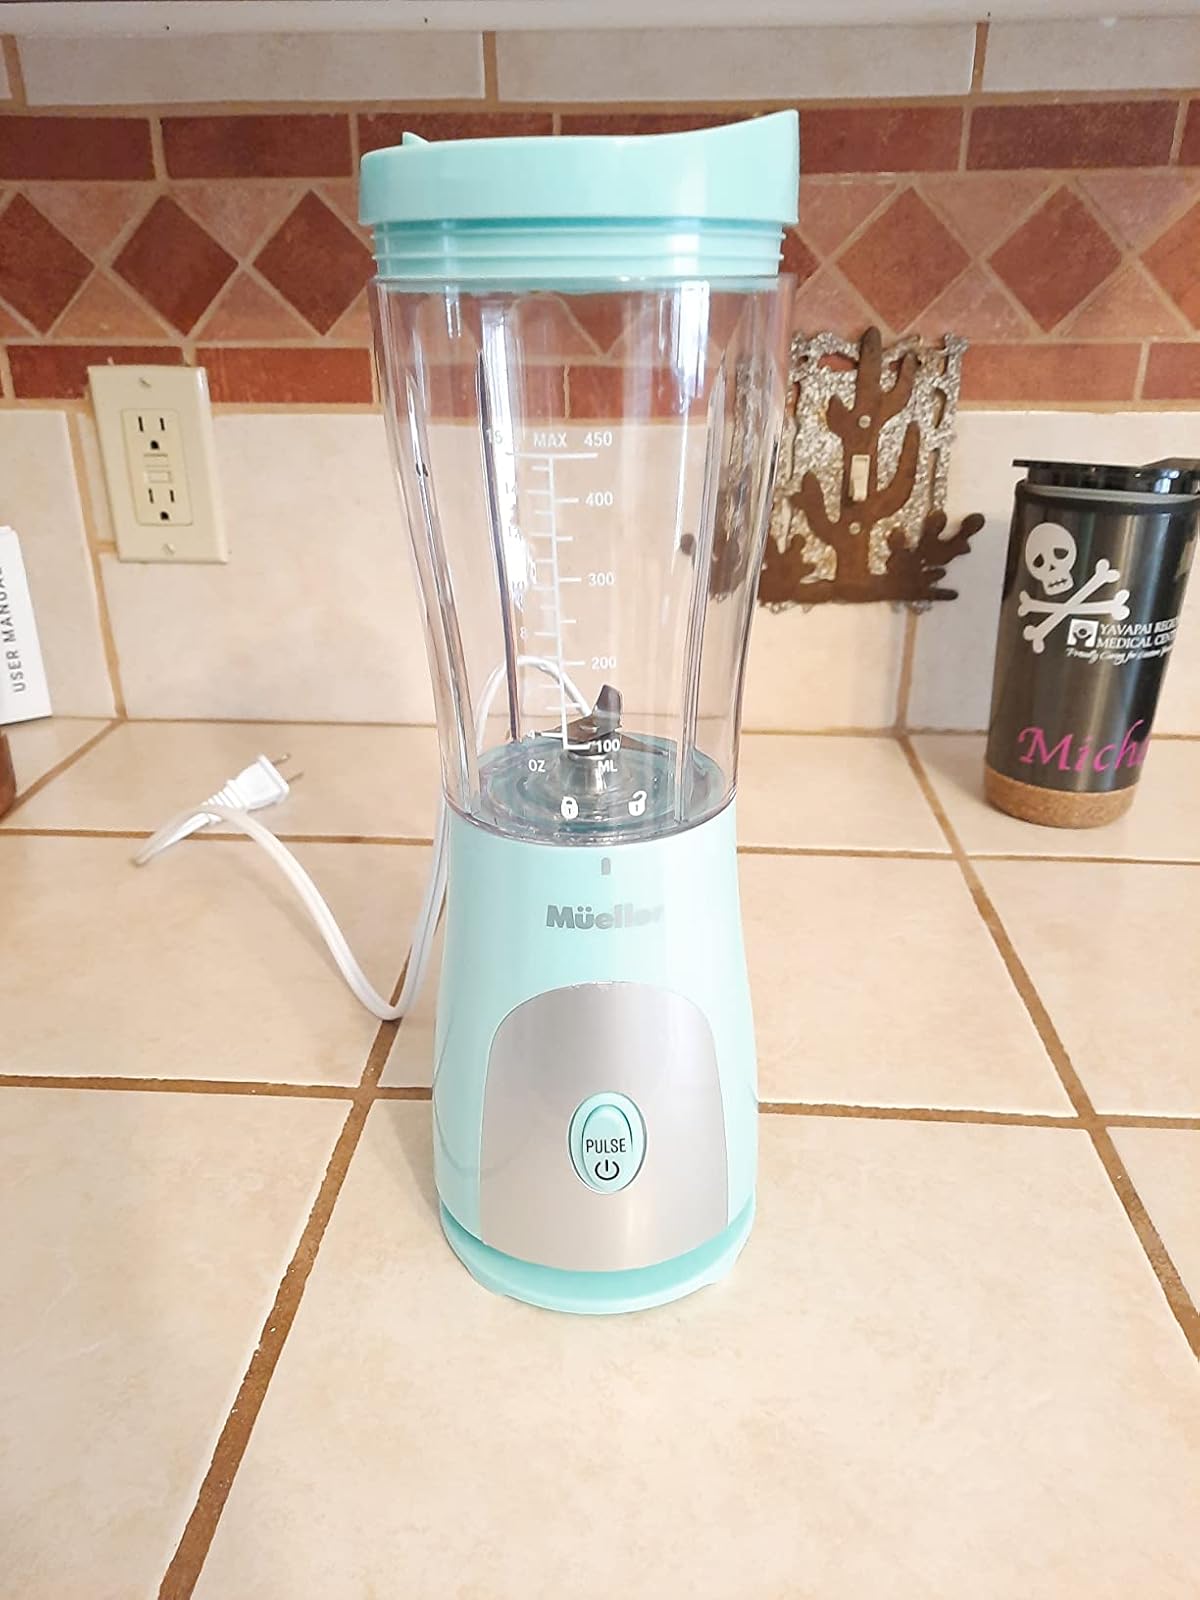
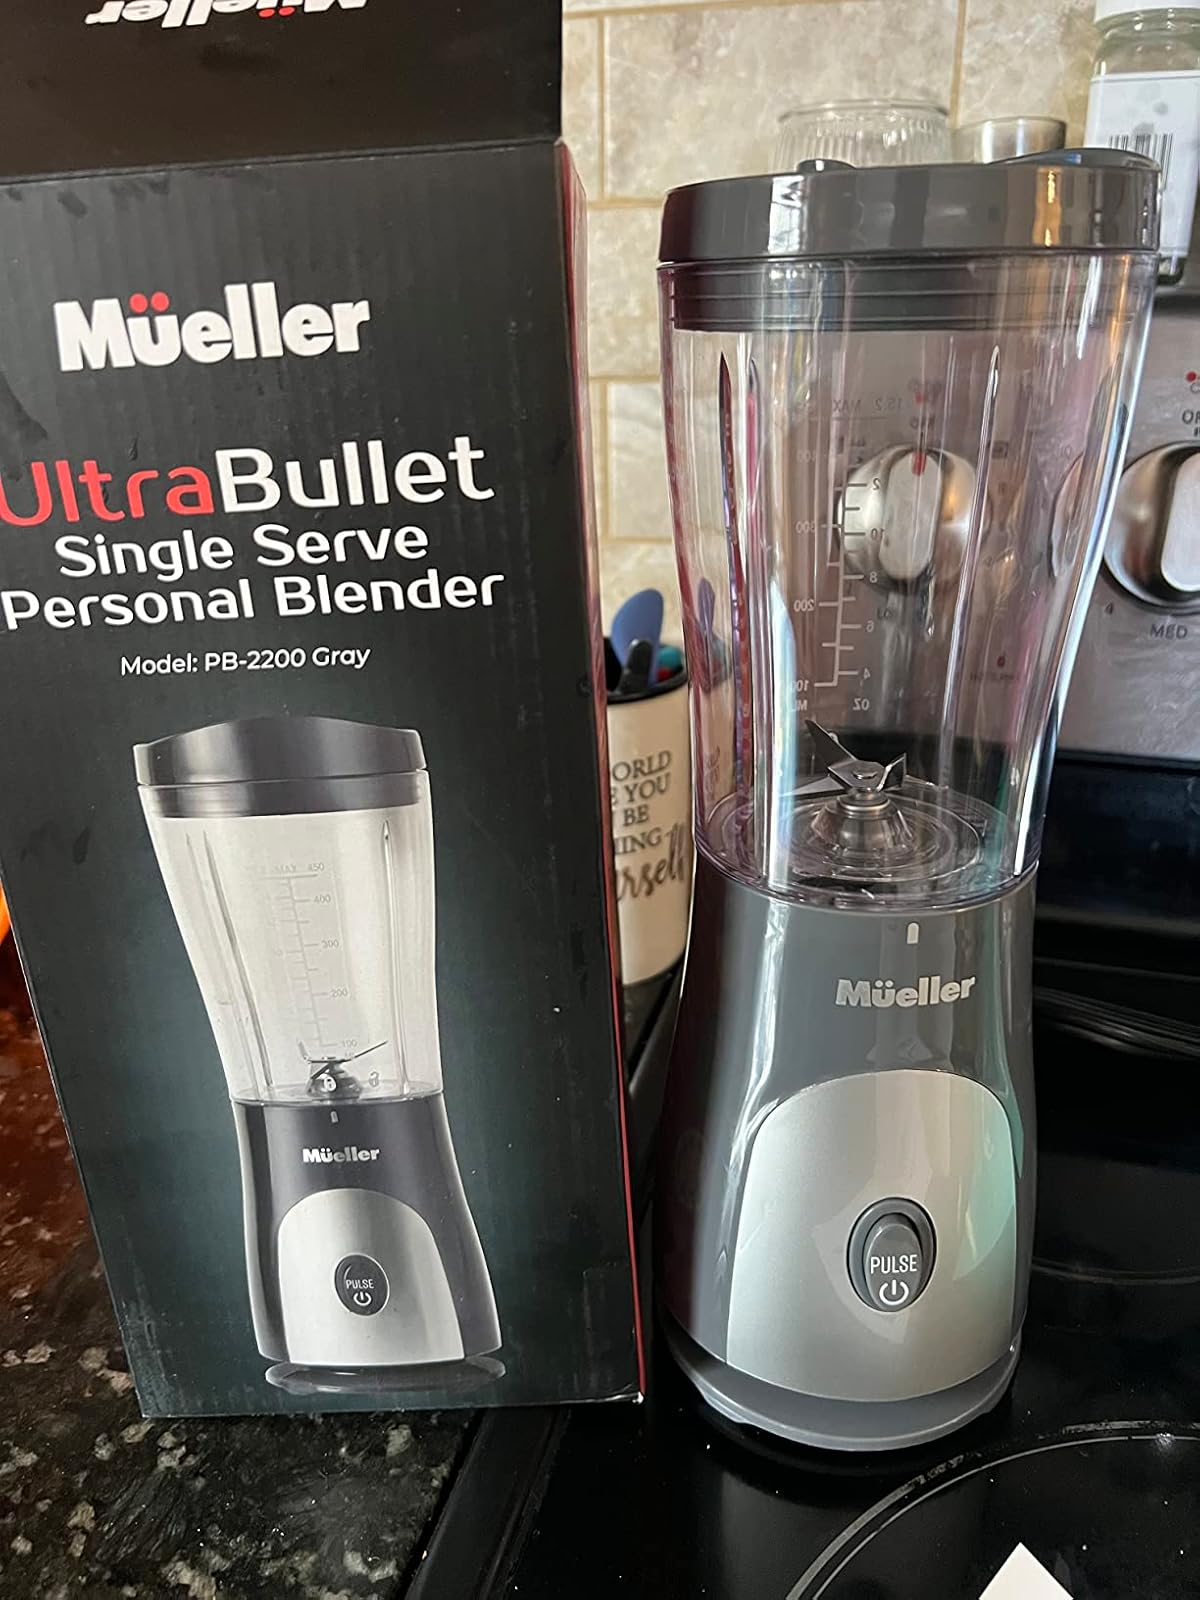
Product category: items_blender
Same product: no